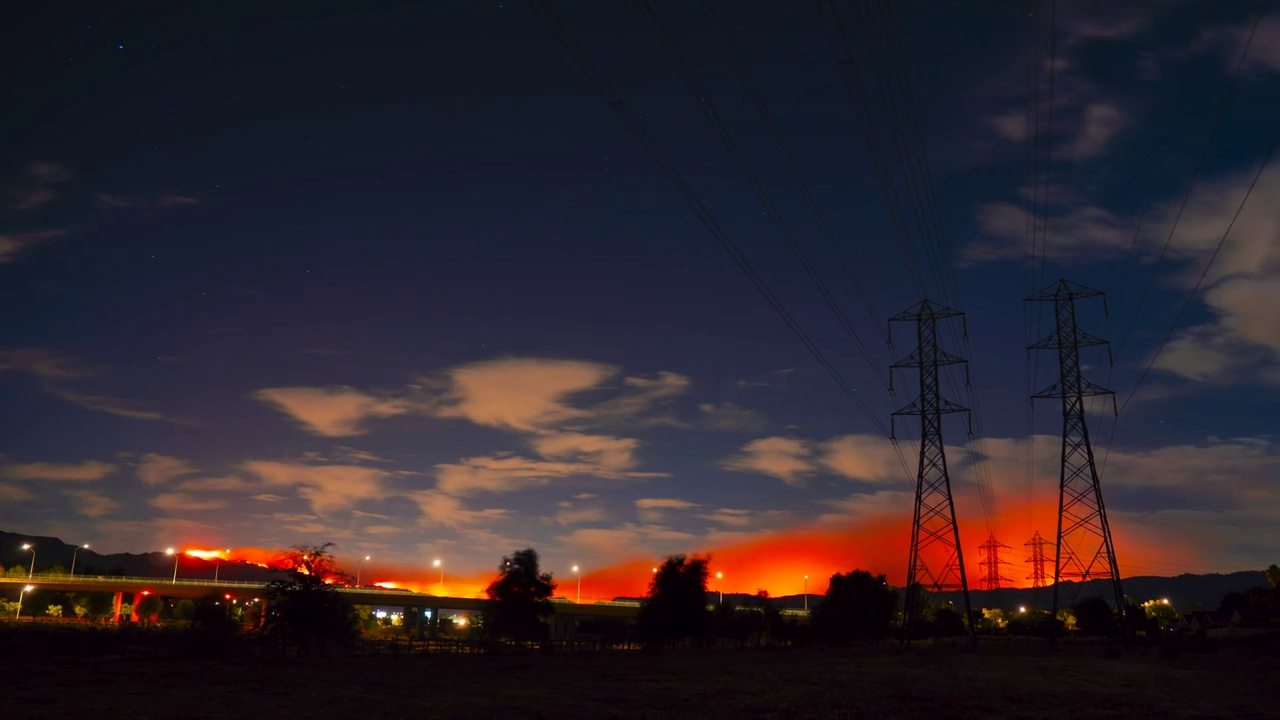
Fire: yes
Smoke: no